Koshien Stadium

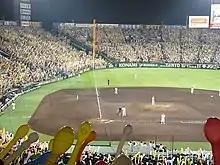
Fans about to release balloons during the 7th inning stretch

The top seats are the green seats (sold in season tickets) directly behind home plate and under the Ginsan roof. These seats are entirely covered and corporate. The seats in the infield are colored green on the first base side and the third base side under the Ginsan roof and called "Ivy Seat". Both sides are ¥4,000. The outfield benches along the lines are called the "Alps" and they are ¥2,500. The outfield seats are ¥1,900.